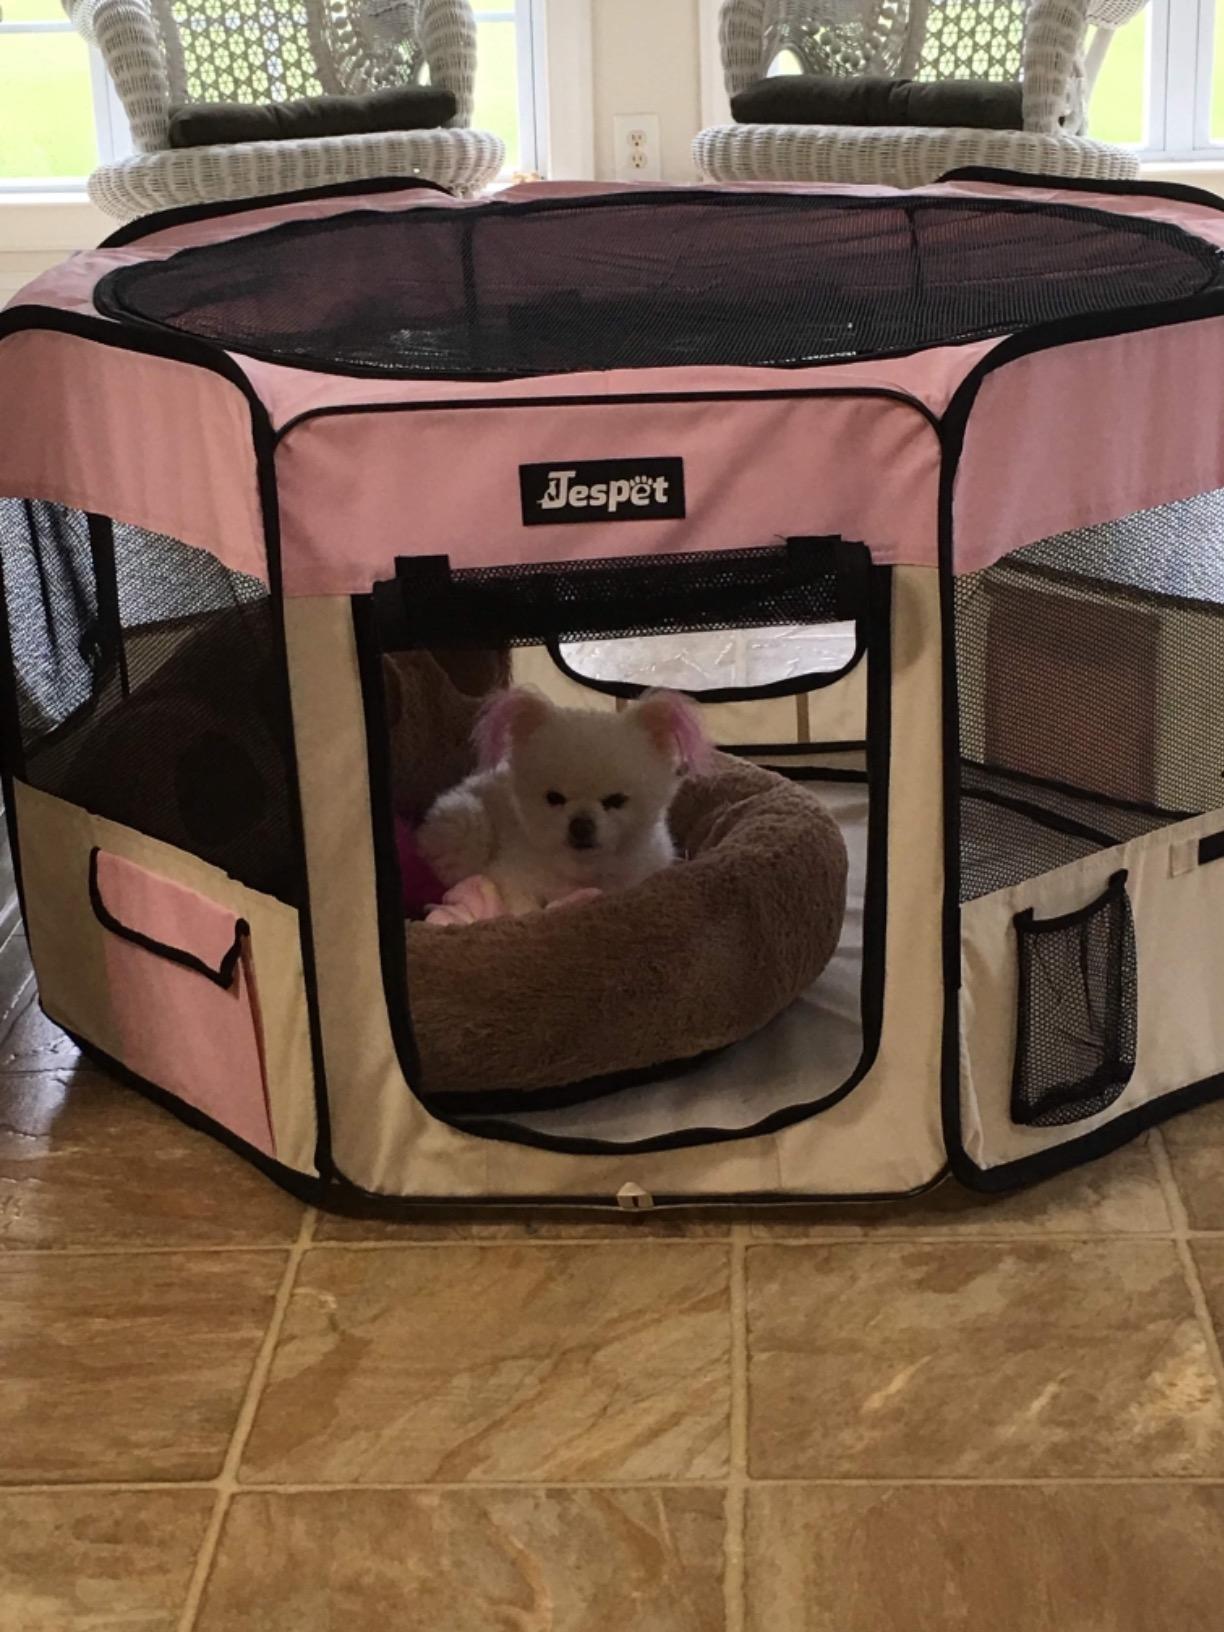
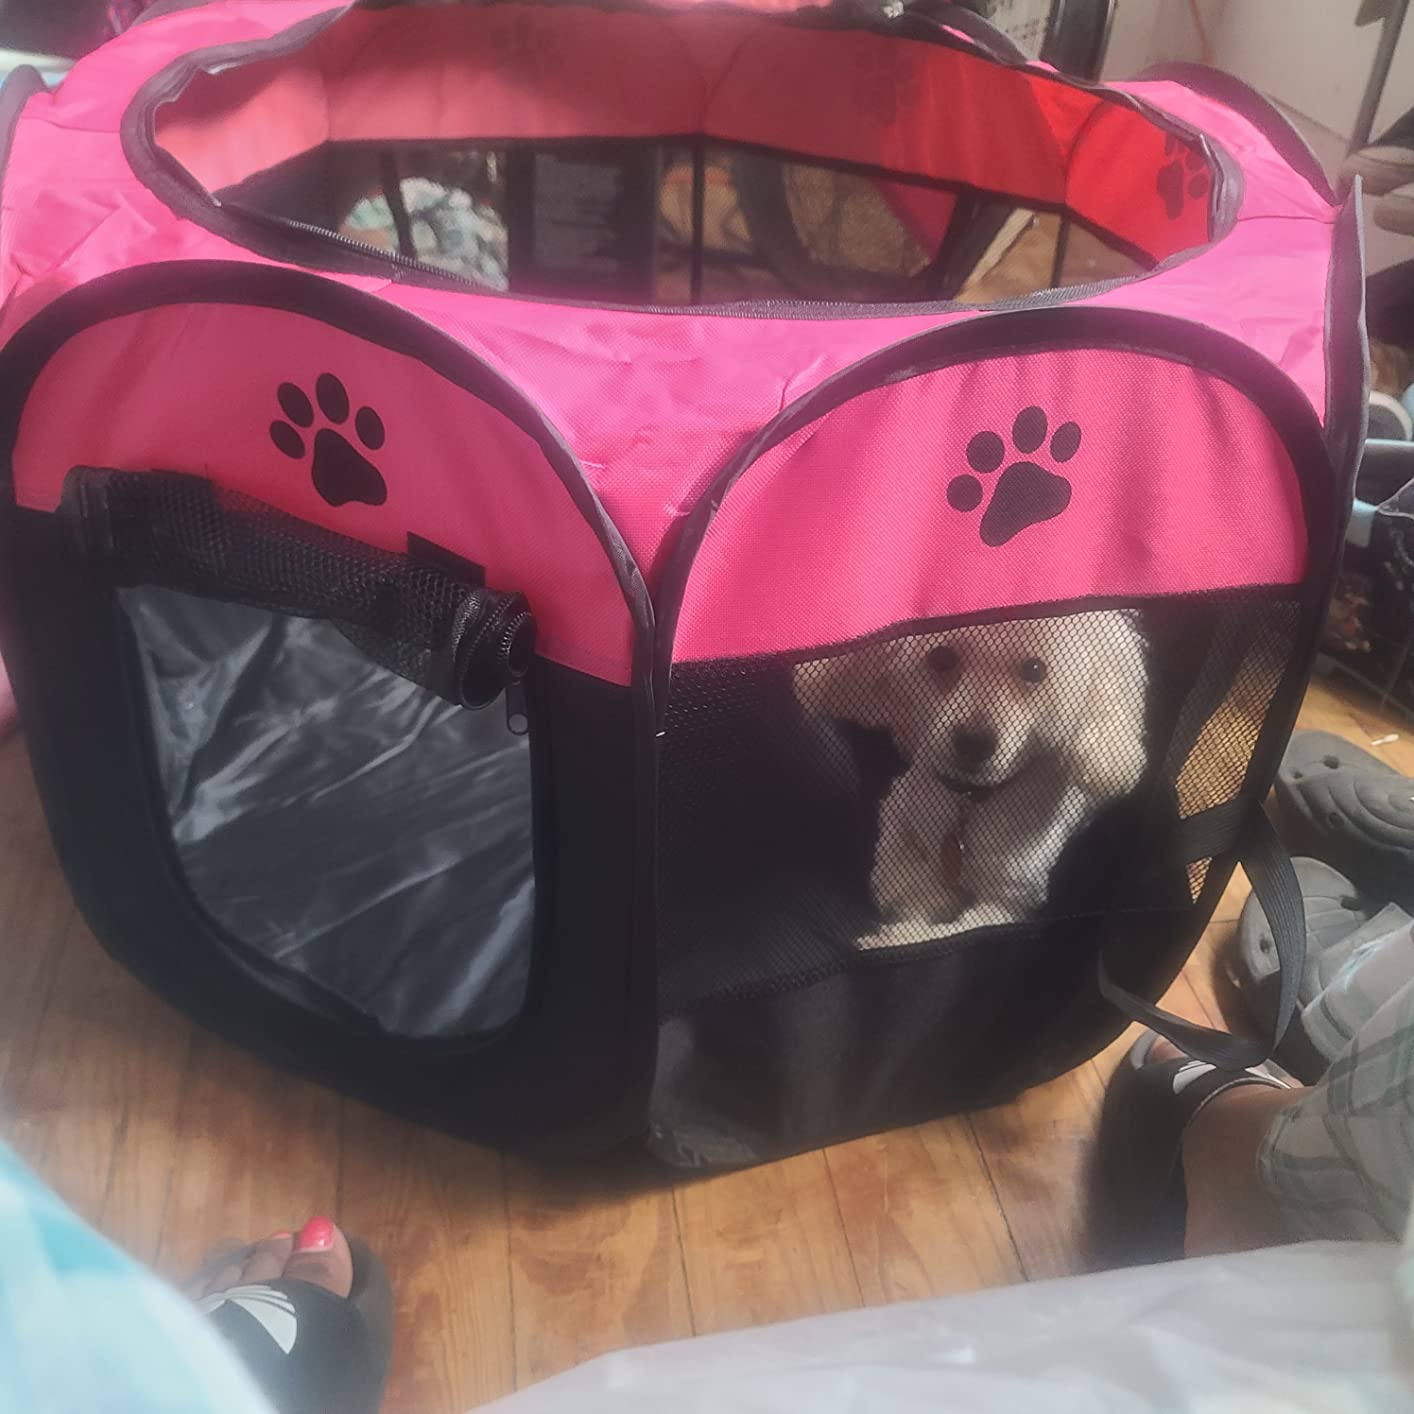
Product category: items_kennel
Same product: no